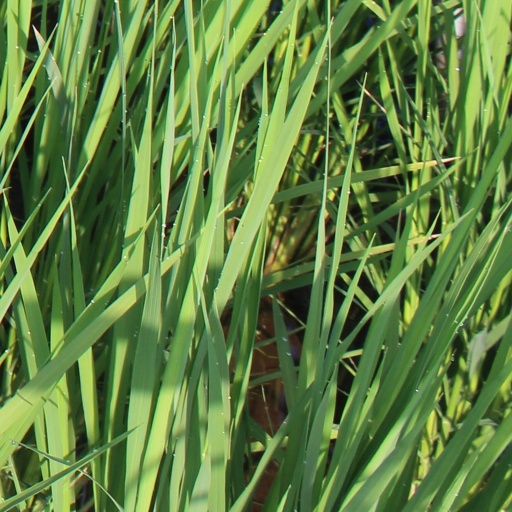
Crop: rice